Navajo Nation Council Chamber

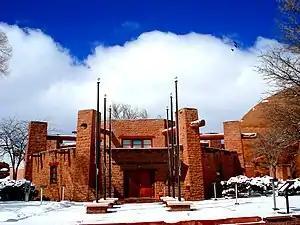

Navajo Nation Council Chamber is the center of government for the Navajo Nation. The landmark building, in Window Rock, Arizona, is significant for its association with the 1930s New Deal, and its change in federal policy for relations with Native Americans, as established in the Indian Reorganization Act. With its red sandstone façade and overall rustic architectural style, the chamber was designed to harmonize with its spectacular natural surroundings. The building was declared a National Historic Landmark in 2004. It is "the only legislative headquarters in the United States owned by an American Indian tribe which has been continuously in use by that tribe and whose design incorporates indigenous materials and architectural traditions tied to the Navajo heritage."